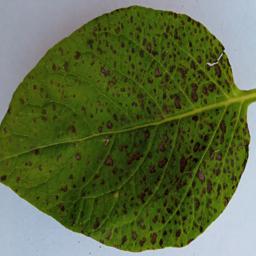
Etiqueta: Tizon_Temprano